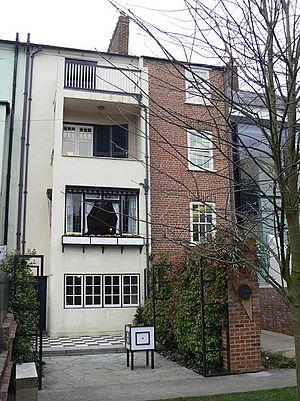
Cette liste des musées du Northamptonshire, Angleterre contient des musées qui sont définis dans ce contexte comme des institutions qui recueillent et soignent des objets d'intérêt culturel, artistique, scientifique ou historique. leurs collections ou expositions connexes disponibles pour la consultation publique. Sont également inclus les galeries d'art à but non lucratif et les galeries d'art universitaires. Les musées virtuels ne sont pas inclus.
78 Derngate est une habitation dans le quartier culturel de Northampton en Angleterre, construite en 1815. La maison est connue pour son agencement intérieur, qui a été largement remodelé en 1916 et 1917 par l'architecte Charles Rennie Mackintosh pour l'homme d'affaires Wenman Joseph Bassett-Lowke. l'édifice est listé Grade II* aux monuments classés d'Angleterre, donc jugé comme édifice particulièrement importants ou d'un intérêt spécial.